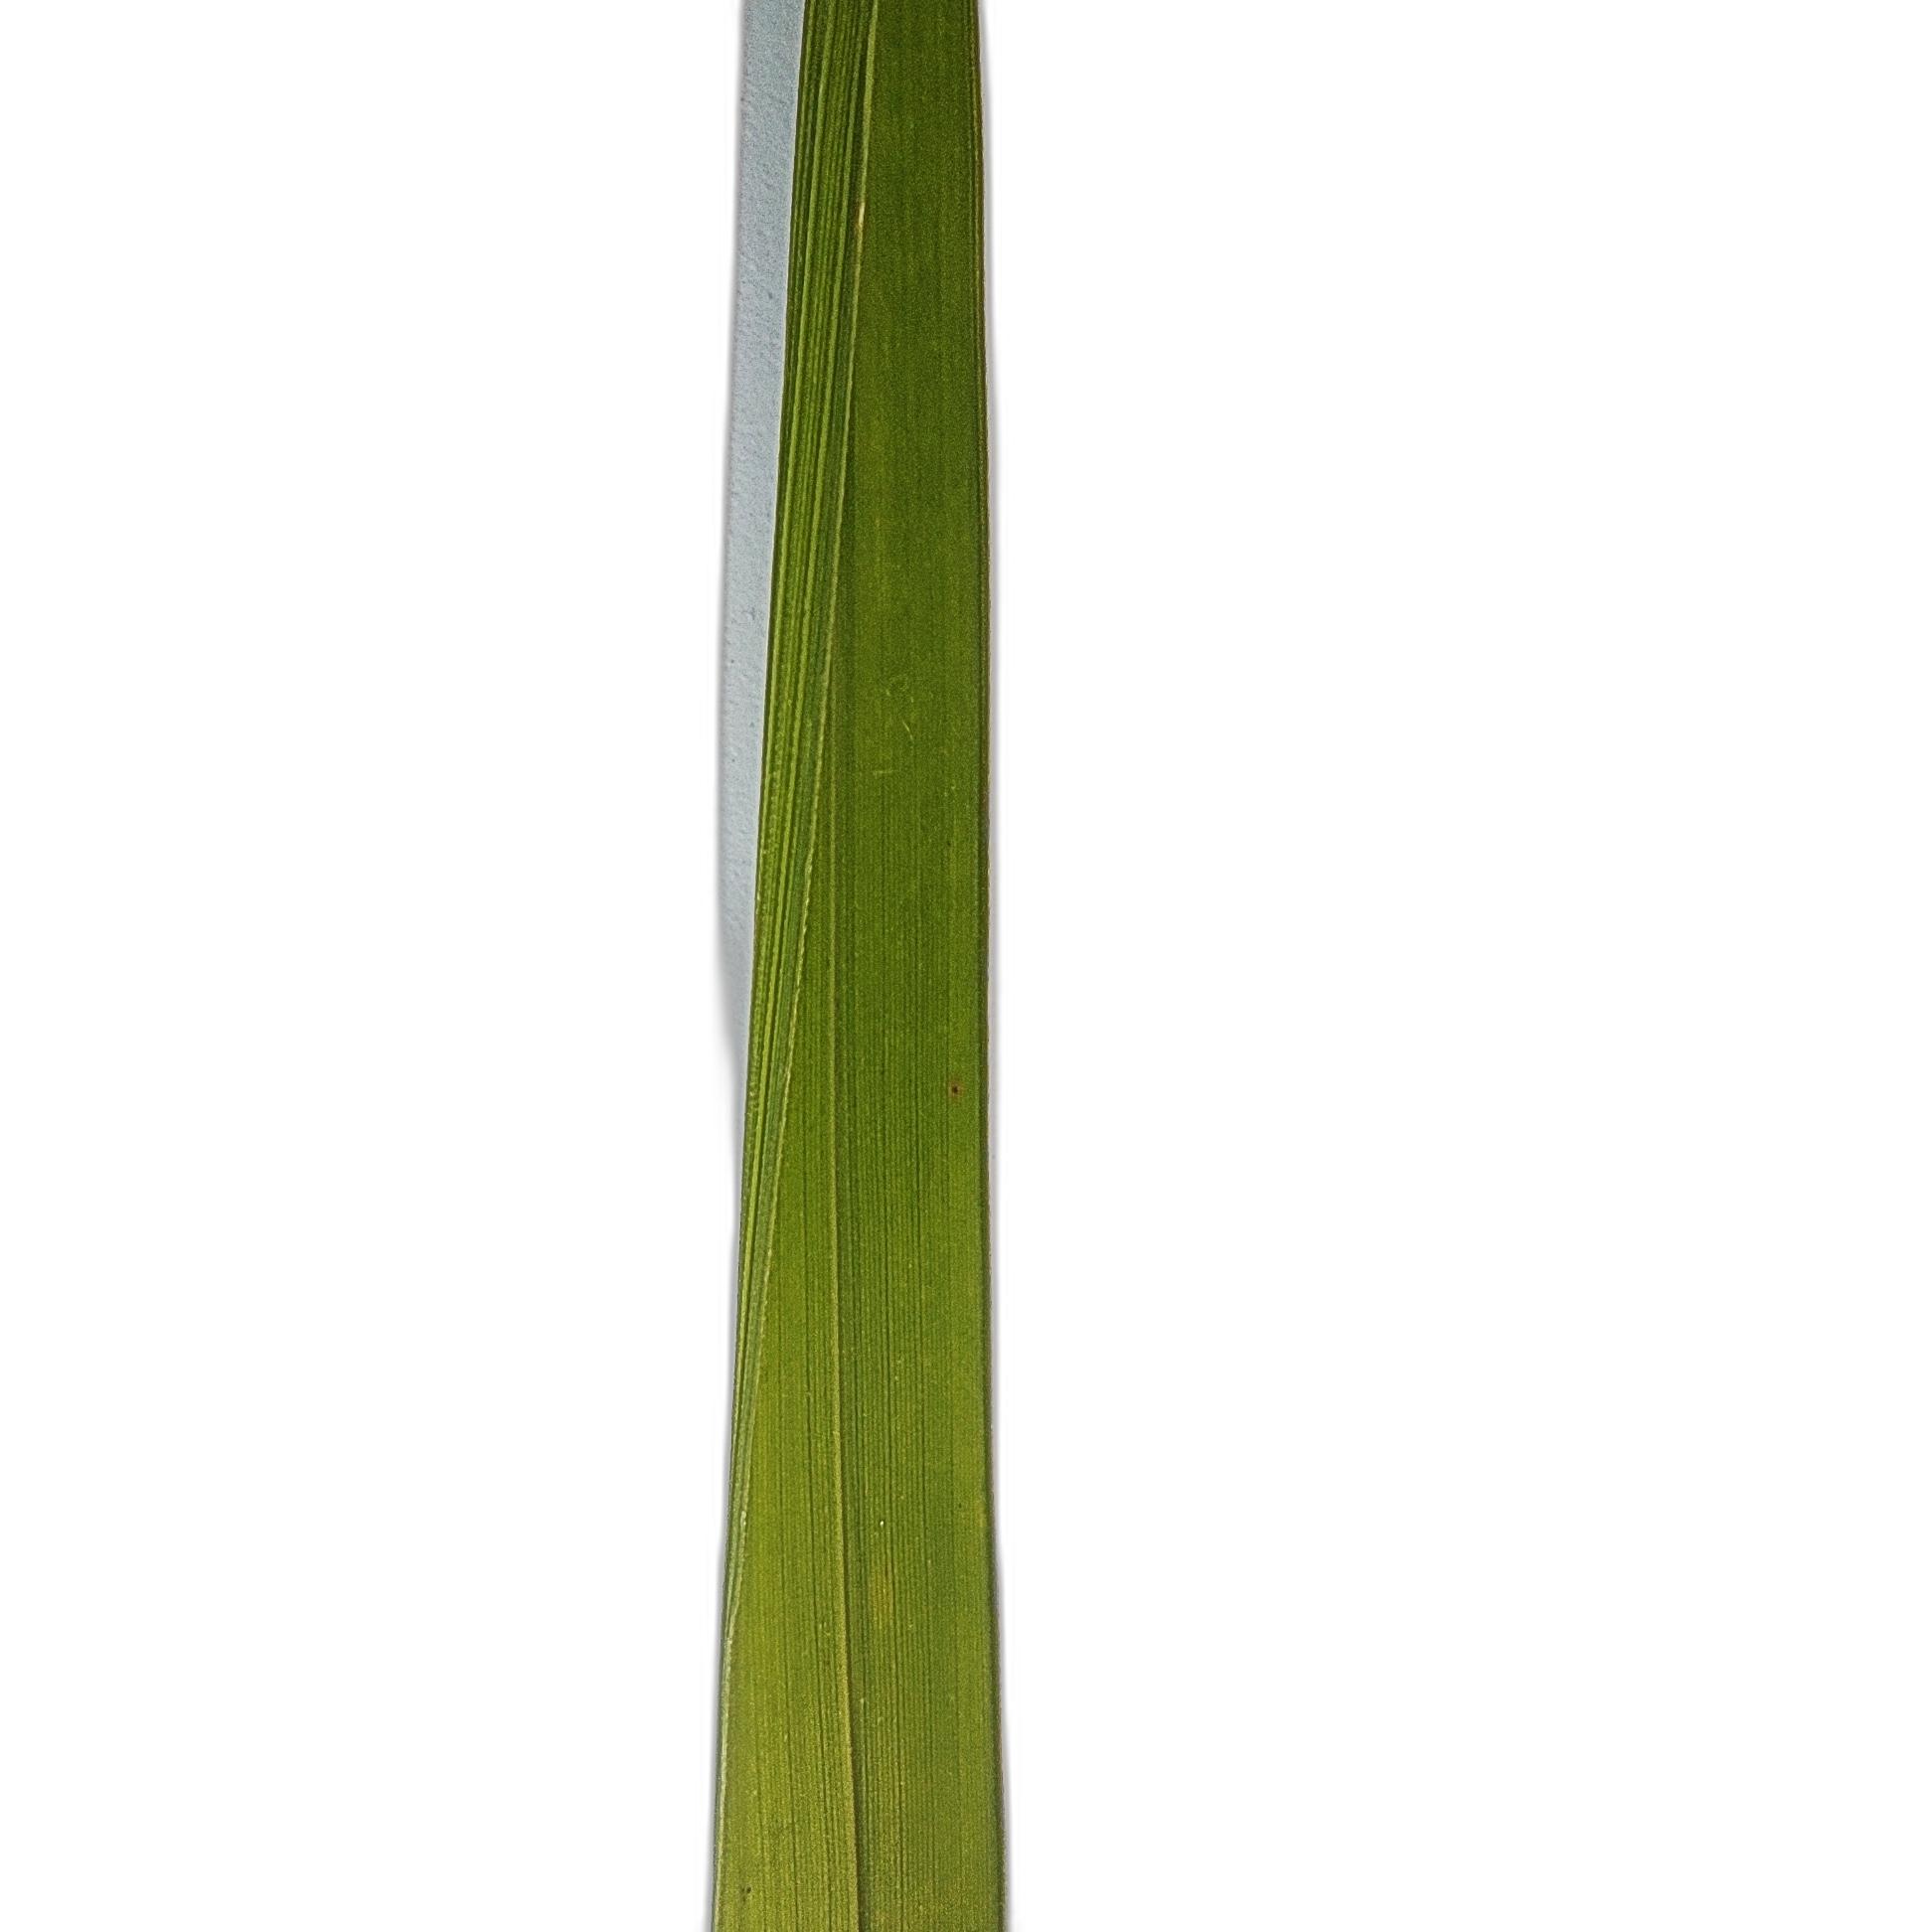
Label: Healthy